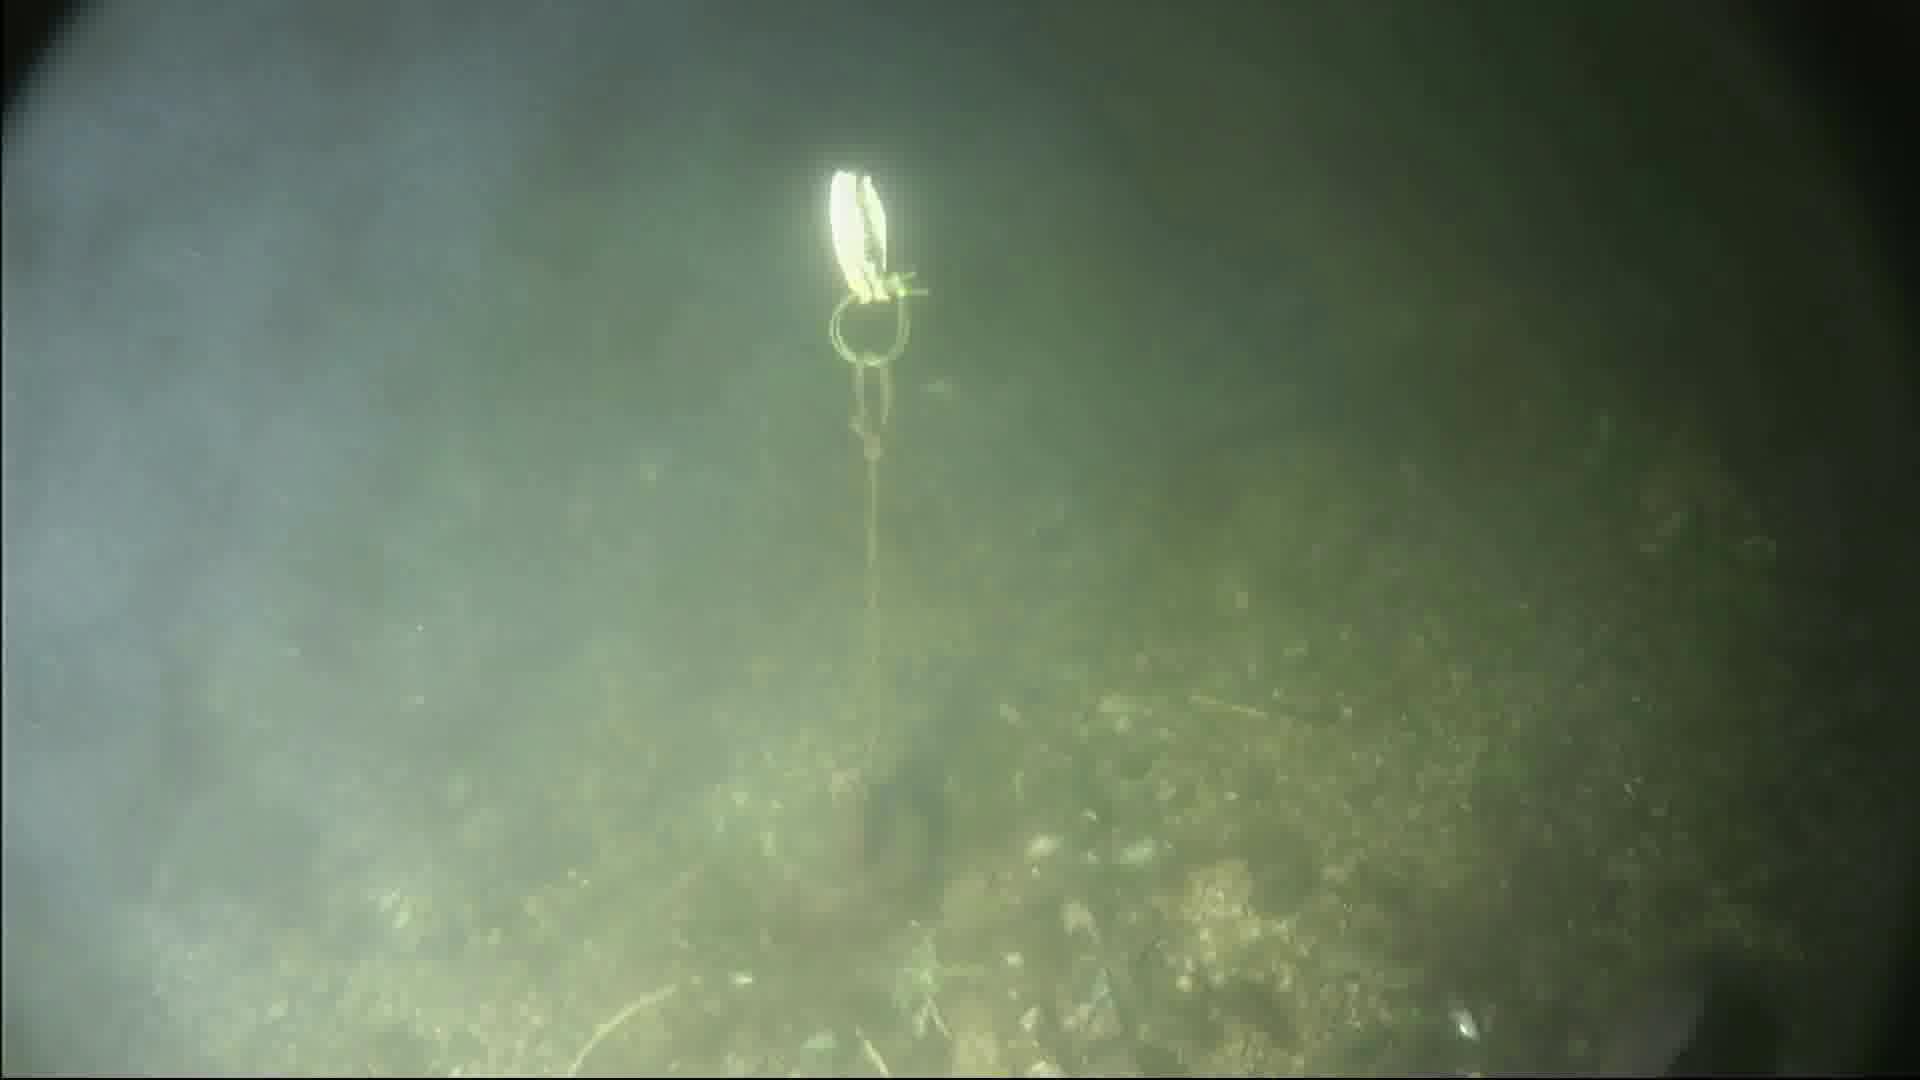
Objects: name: fish
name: crab